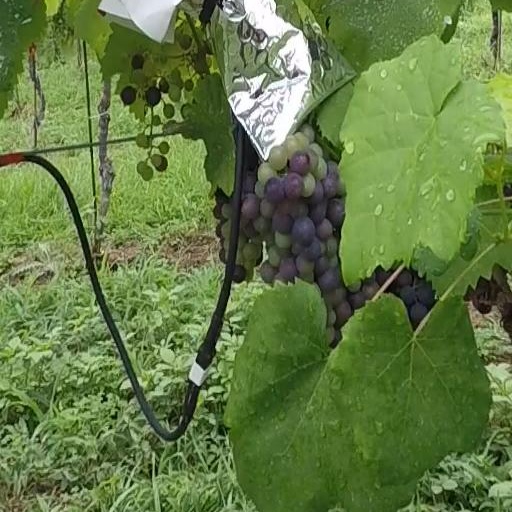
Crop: grape